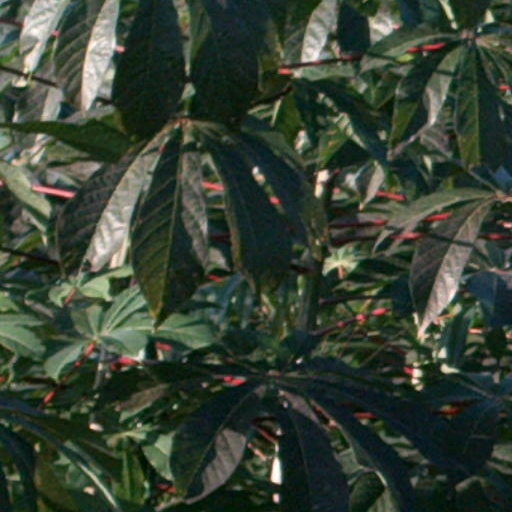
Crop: cassava